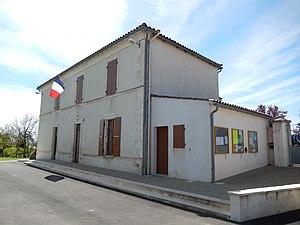
La mairie de Chervettes.
Chervettes est une ancienne commune du Sud-Ouest de la France située dans le département de la Charente-Maritime. Le 1ᵉʳ janvier 2018, elle fusionne avec les communes de Saint-Laurent-de-la-Barrière et Vandré pour former la commune nouvelle de La Devise.